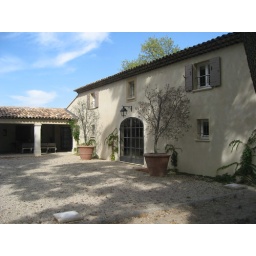
Mas Saint Joseph rear elevation of the annex with Olive trees in large terracotta pots